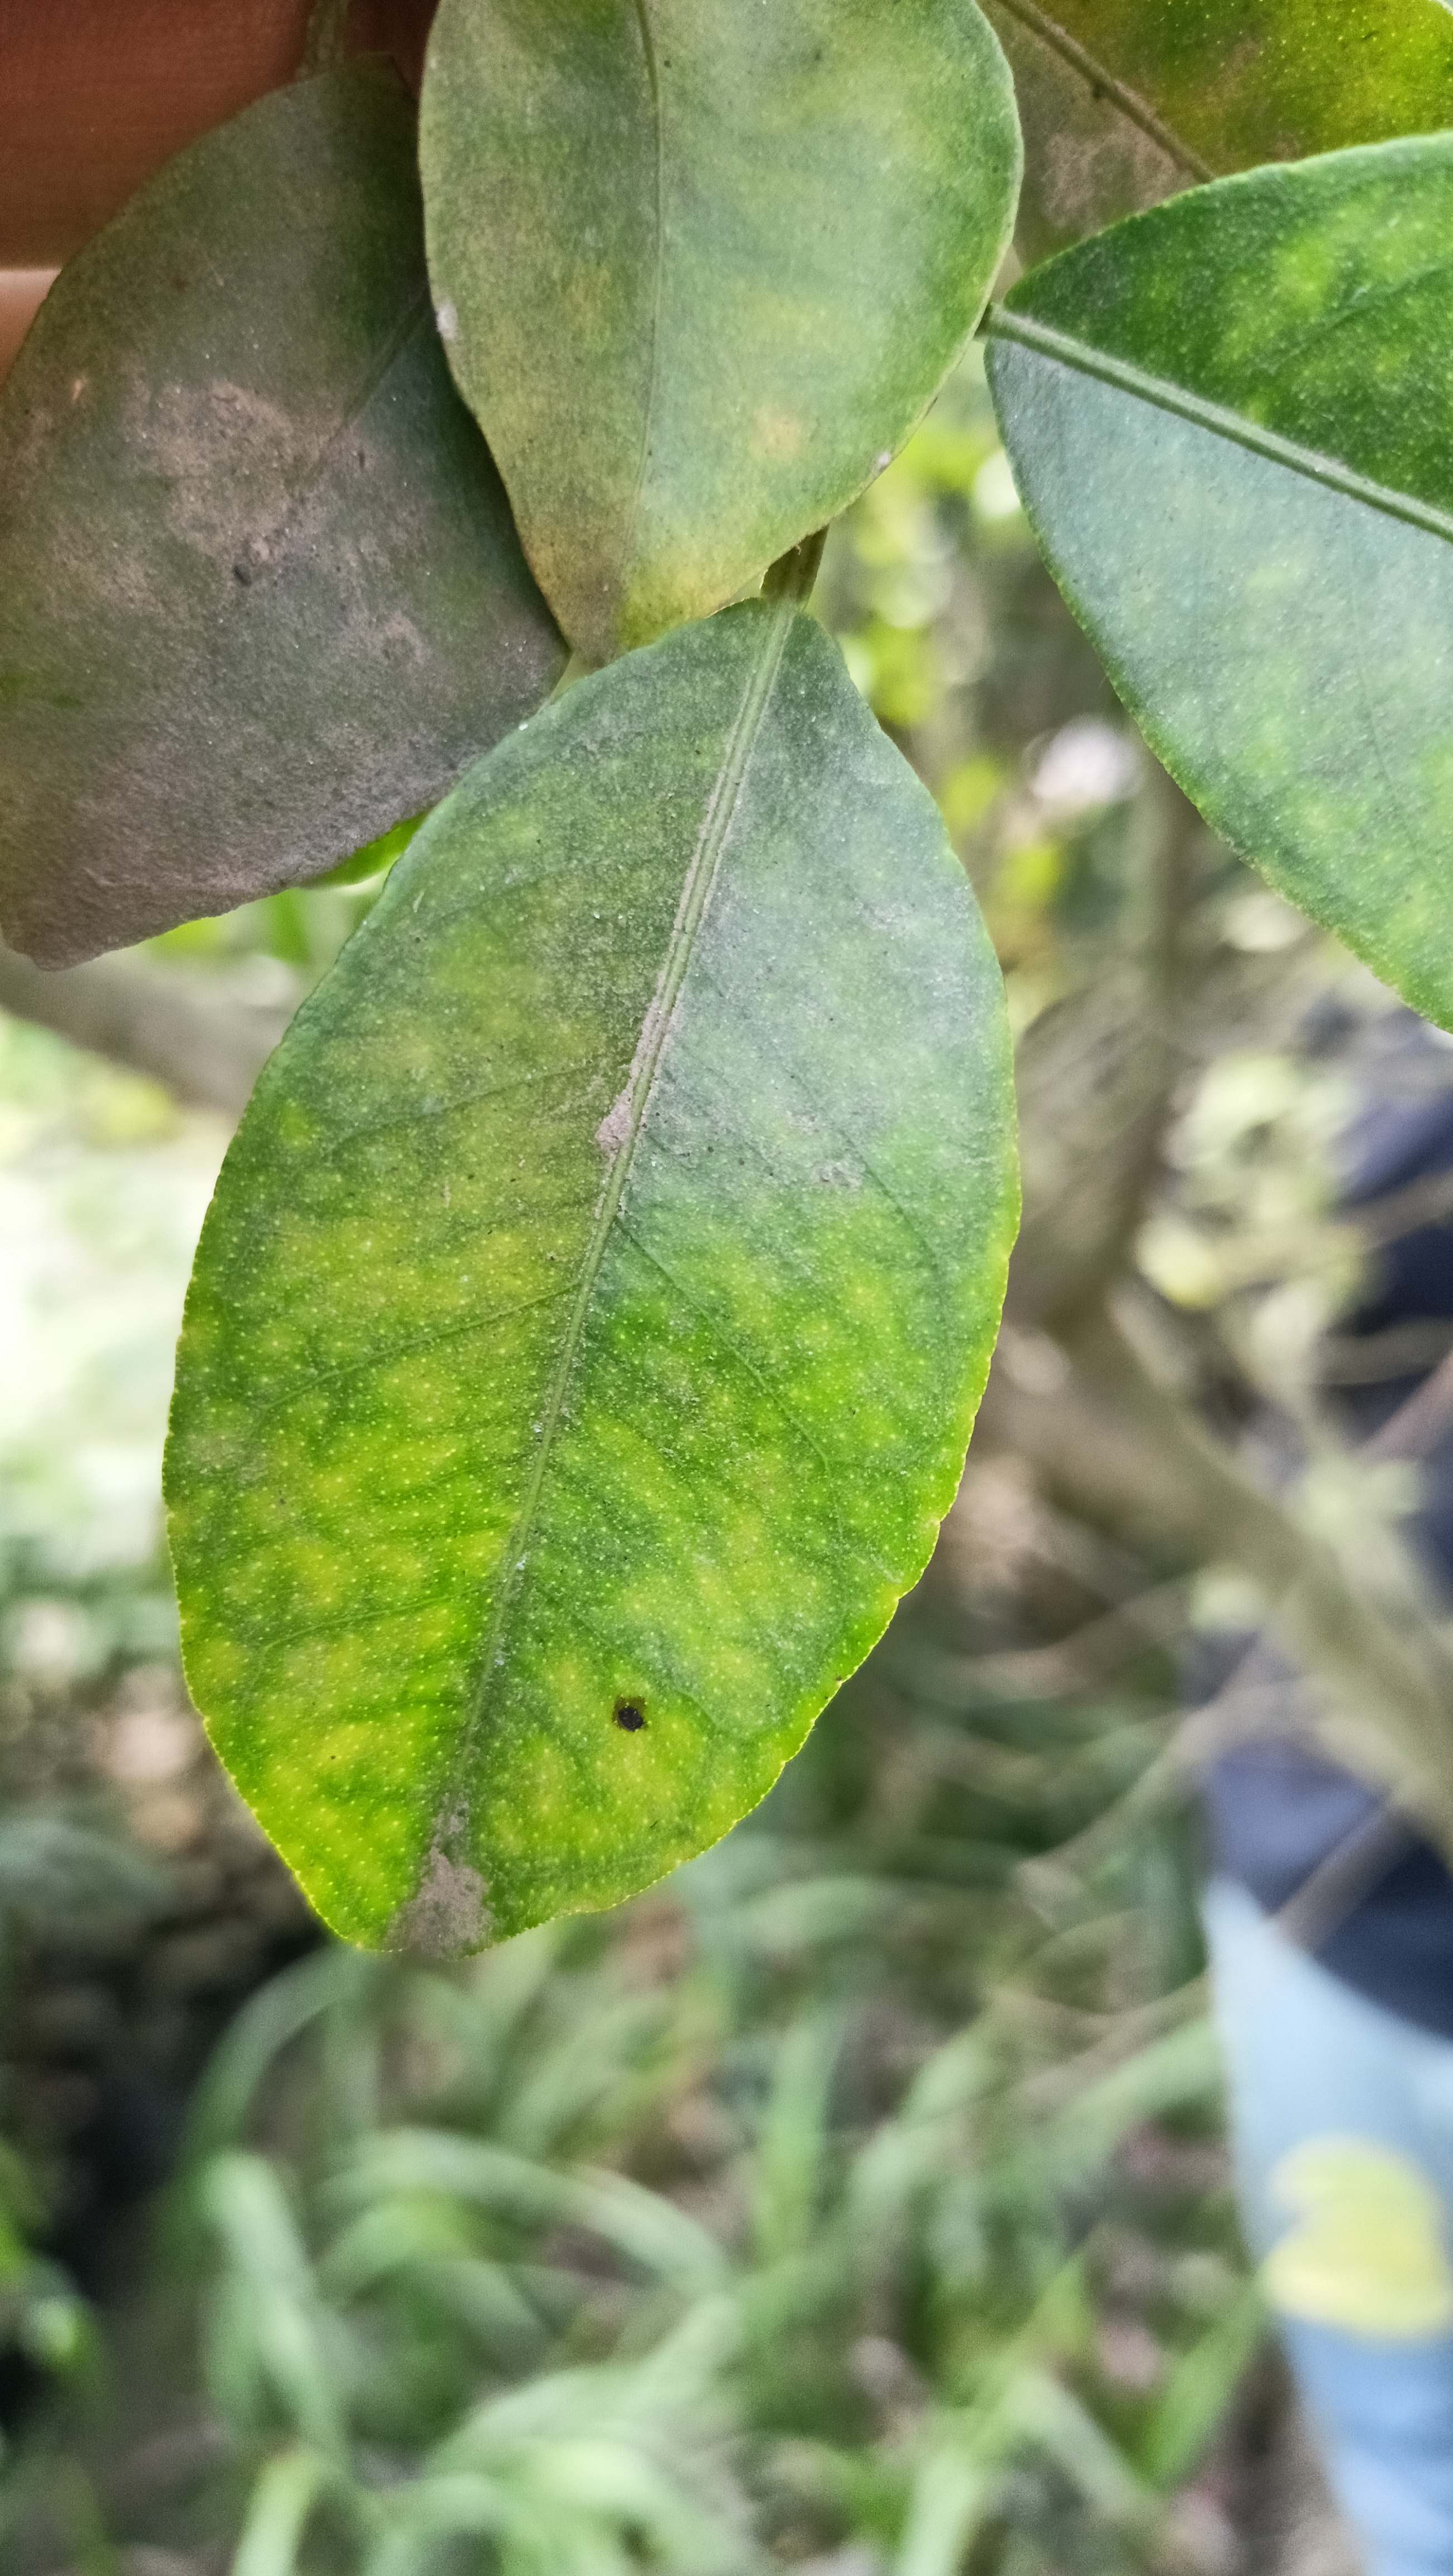
Mandarin leaf variety: China Mishti